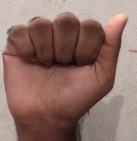
ASL sign: A